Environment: real
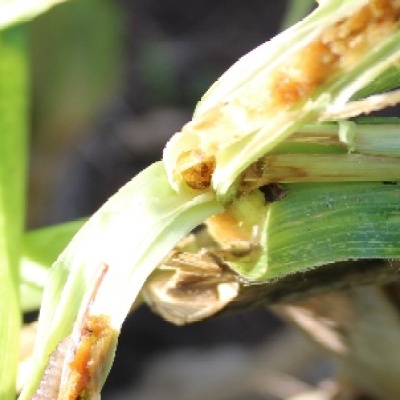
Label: fall_armyworm